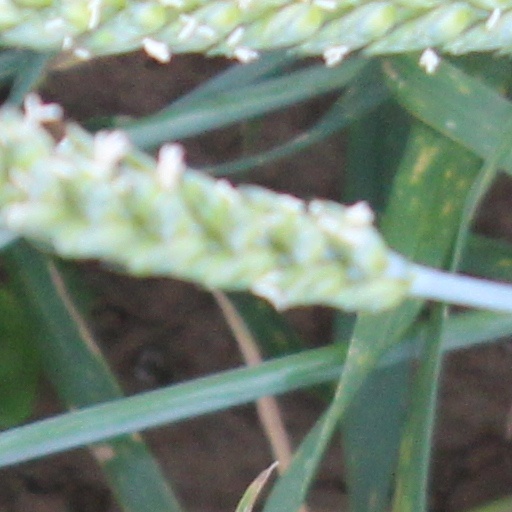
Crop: wheat